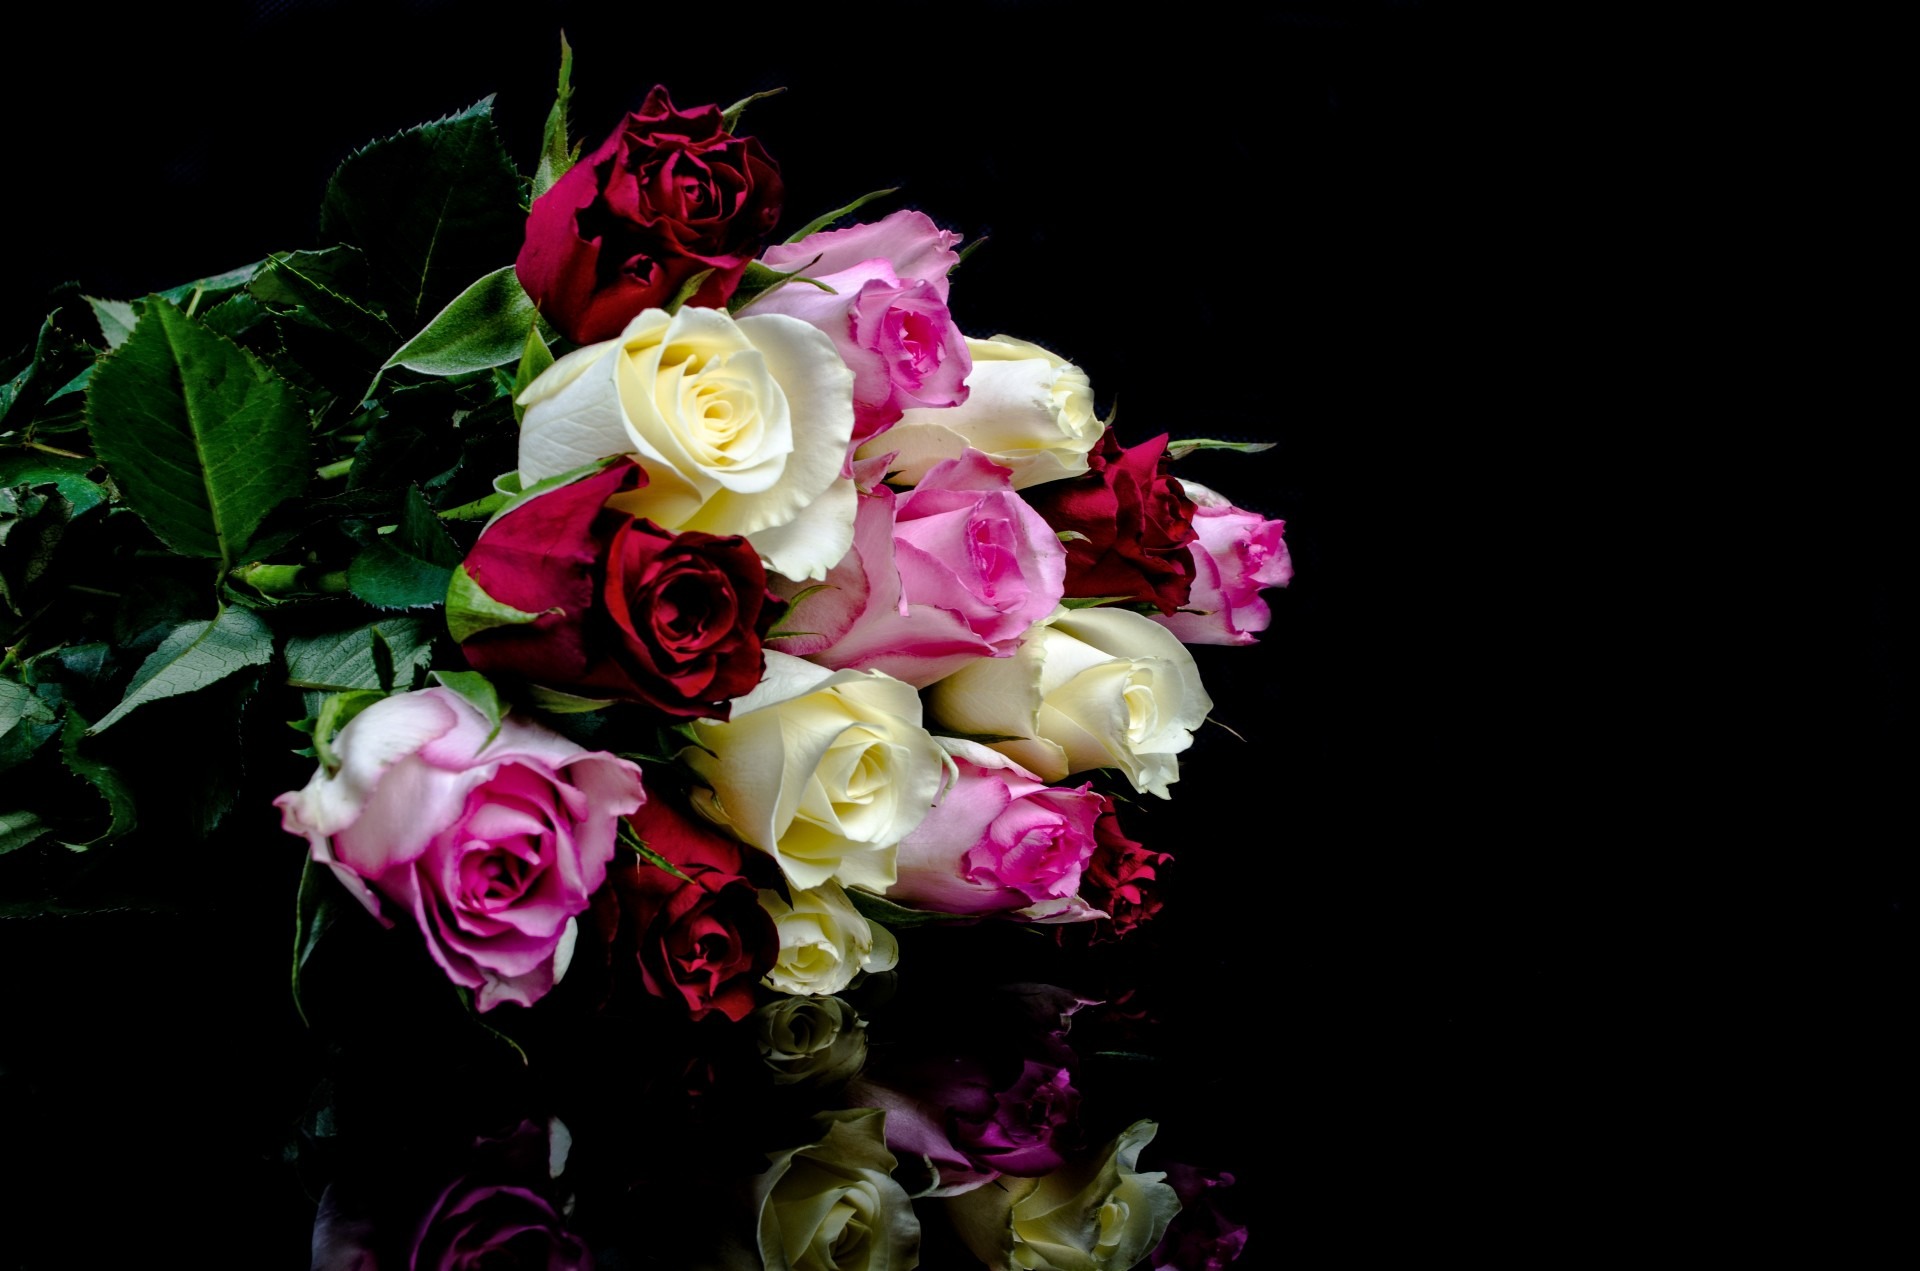
nature, plant, flower, petal, love, gift, rose, green, red, color, pink, flora, flowers, background, anniversary, floristry, flowering plant, garden roses, rose family, flower bouquet, cut flowers, floral design, valentine day, land plant, flower arranging, wishes card